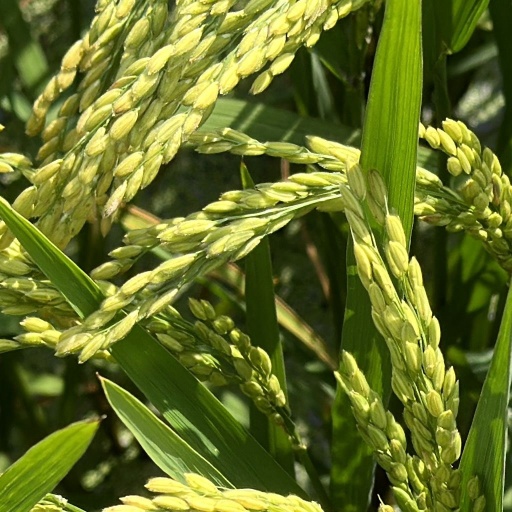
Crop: rice